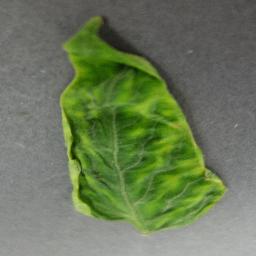
Label: Tomato___Tomato_Yellow_Leaf_Curl_Virus